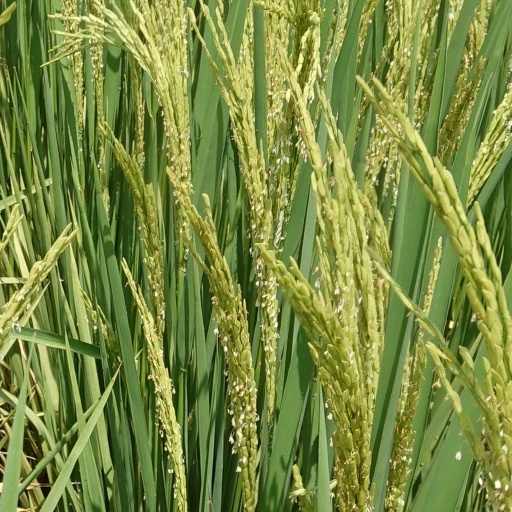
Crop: rice